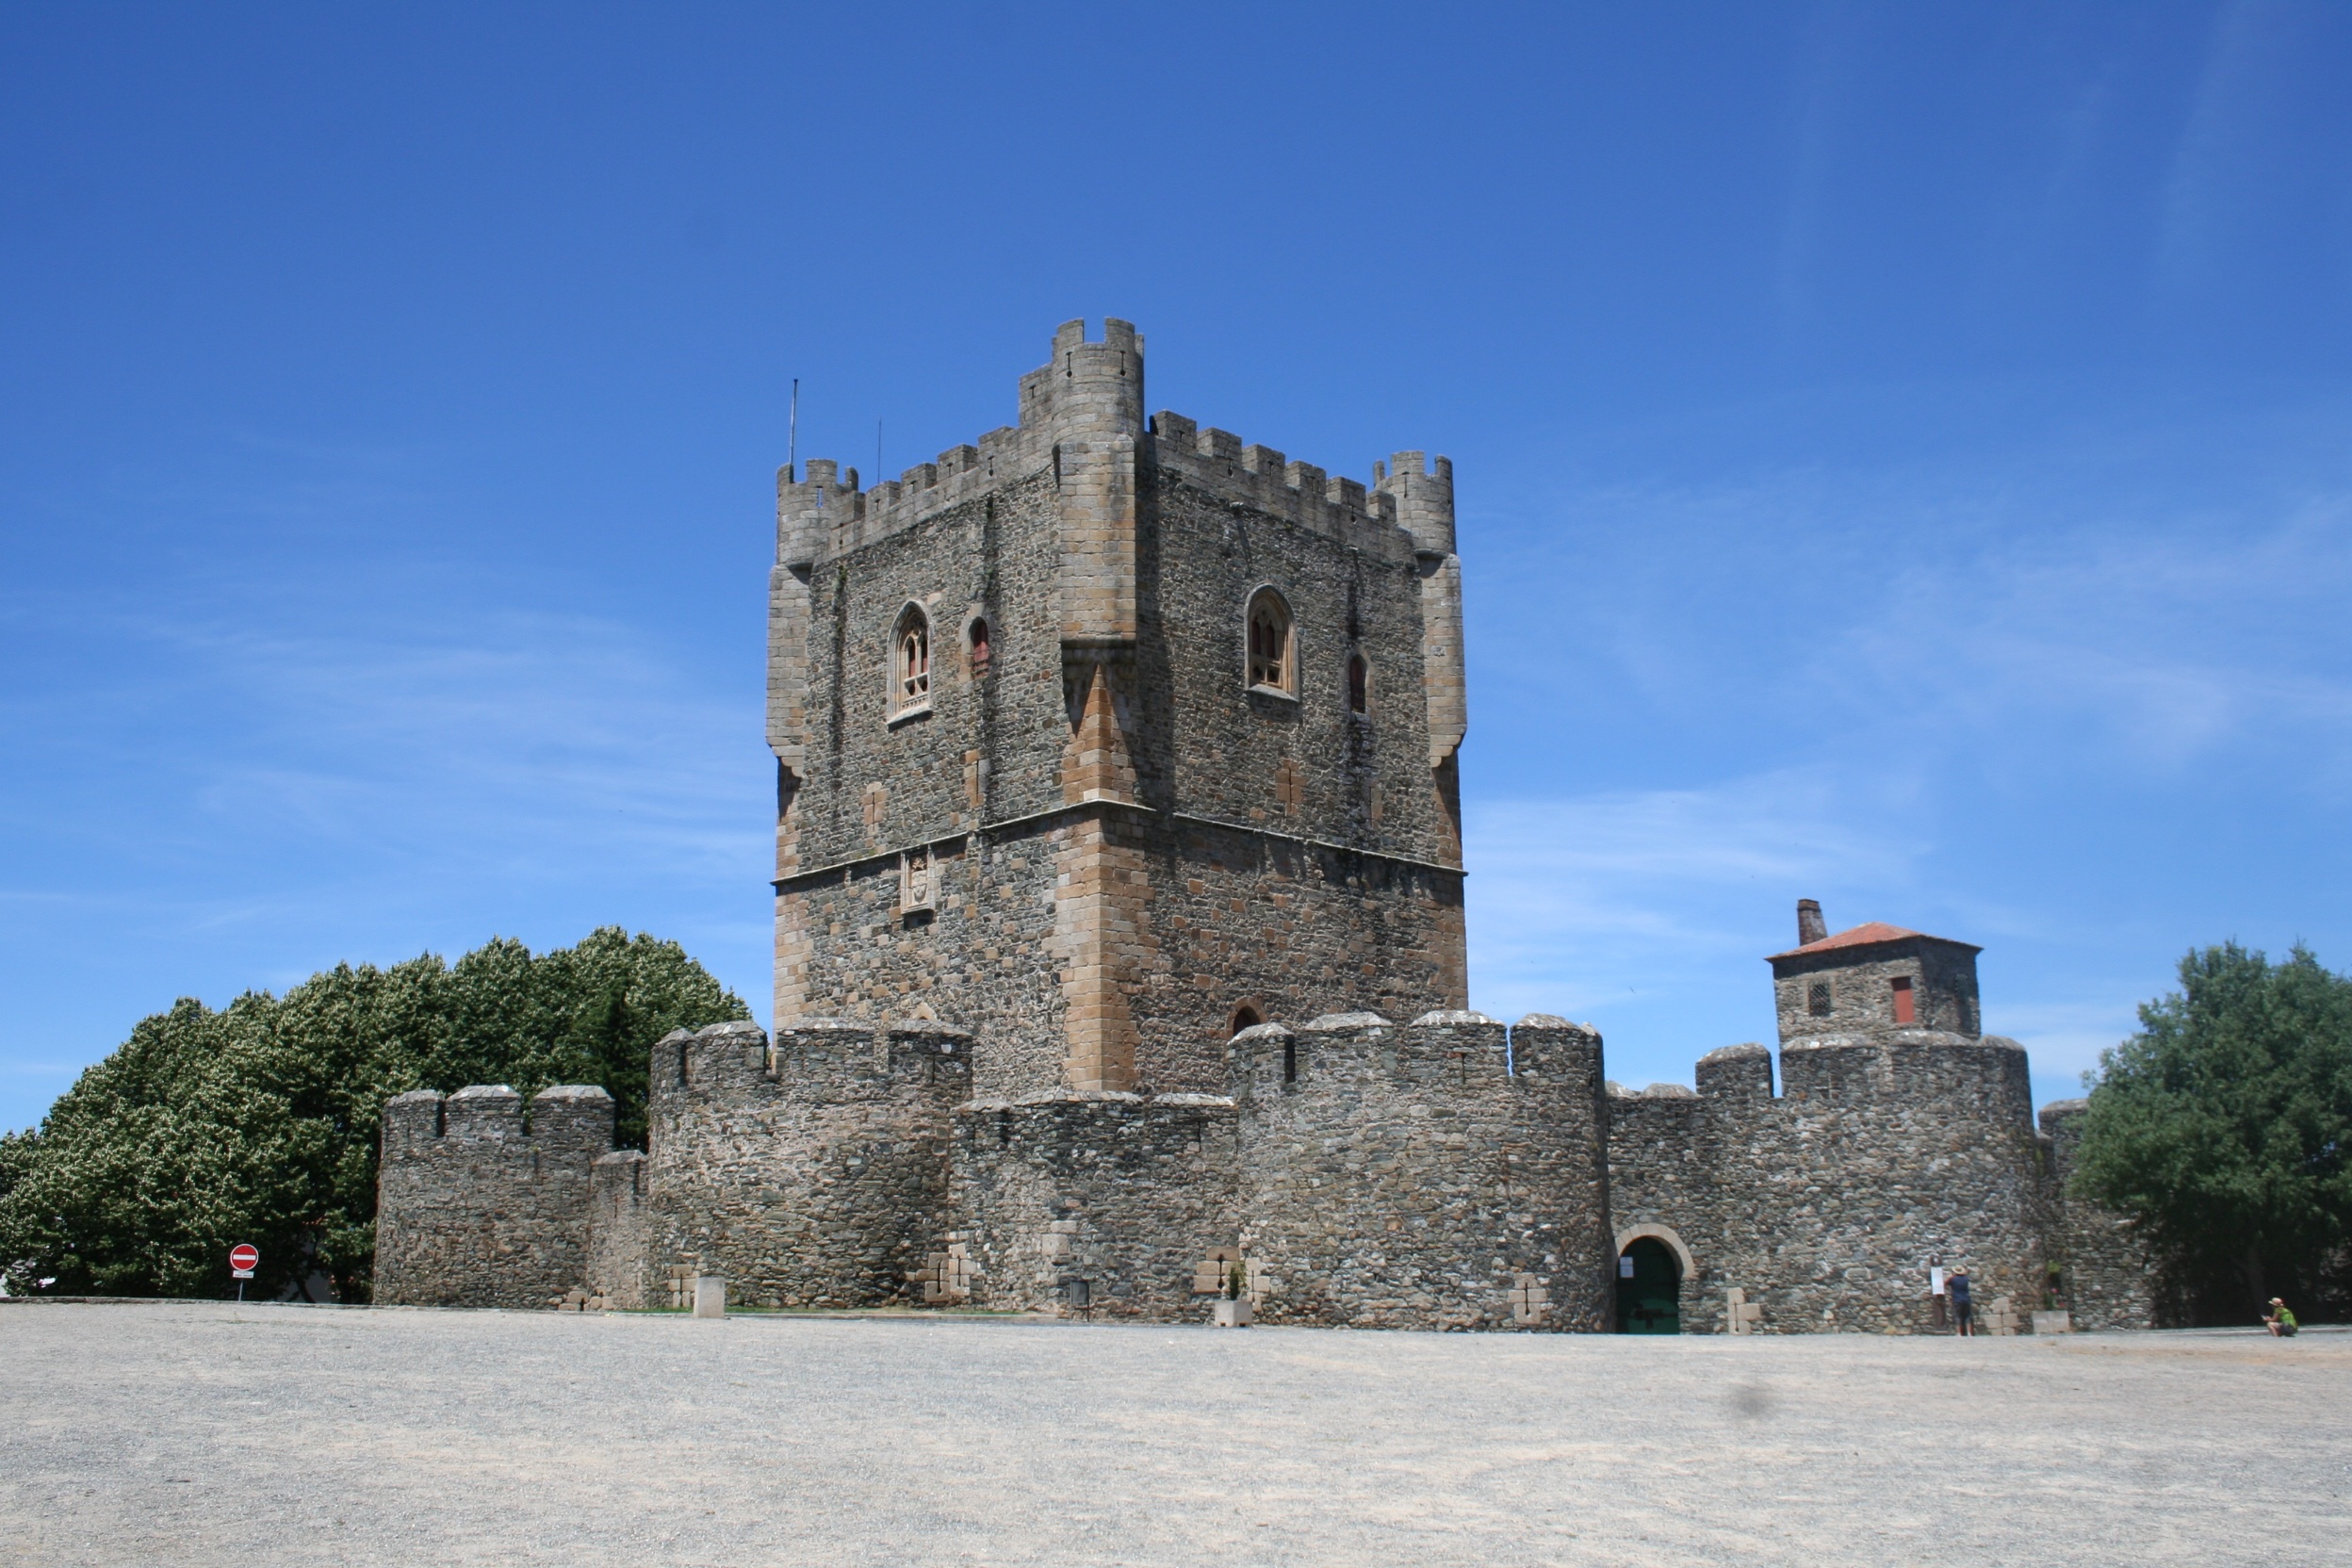
building, chateau, tower, castle, church, fortification, place of worship, monastery, portugal, castle wall, bragan a